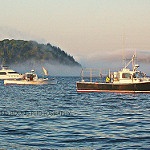
Scene: Outdoor